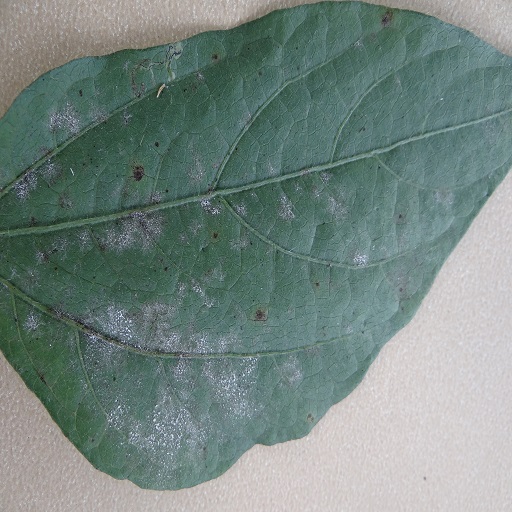
Label: Powdery Mildew